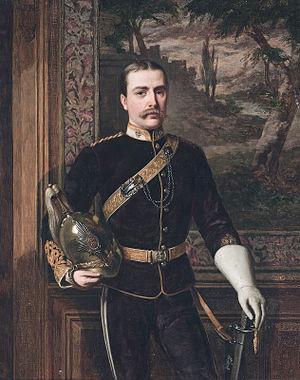
Chelmsford est une circonscription électorale britannique, située dans l'Essex et existant de 1885 à 1997 et à nouveau depuis 2010. Elle est représentée à la Chambre des communes du Parlement du Royaume-Uni par Vicky Ford depuis les élections de 2017. La circonscription comprend la ville de Chelmsford, d'après laquelle elle est nommée.